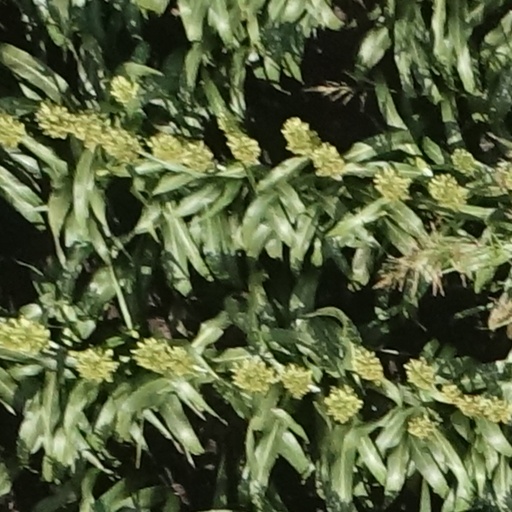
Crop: sorghum